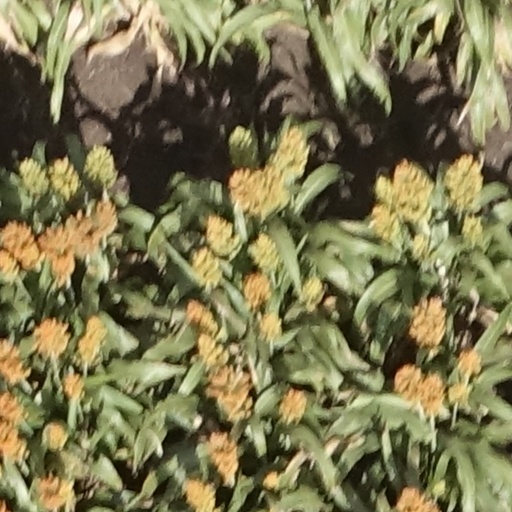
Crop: sorghum